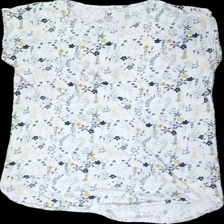
View: front
Type: T-shirt
Category: Ladies
Brand: Mywear (Ica)
Colors: White, Blue, Green, Multicolor
Material: 100% cotton
Pattern: Floral print
Size: S
Season: All
Price range: <50
Recommended usage: Export
Description: blommig t-shirt, sned i söm